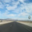
Label: road